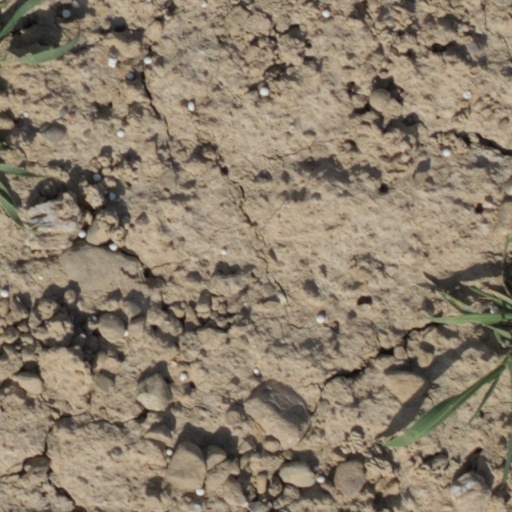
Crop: wheat